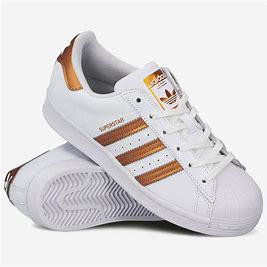
Brand: Adidas
Model: Superstar